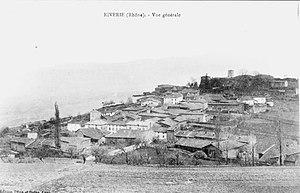
Vue Générale du nord-est vers le sud, en arrière-plan le massif du Pilat. - Riverie (Rhône)
Riverie est une commune française, située dans le département du Rhône en région Auvergne-Rhône-Alpes.